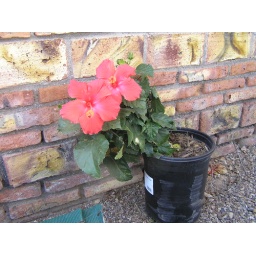
One of marj's flower setting by a wall of mexican brick